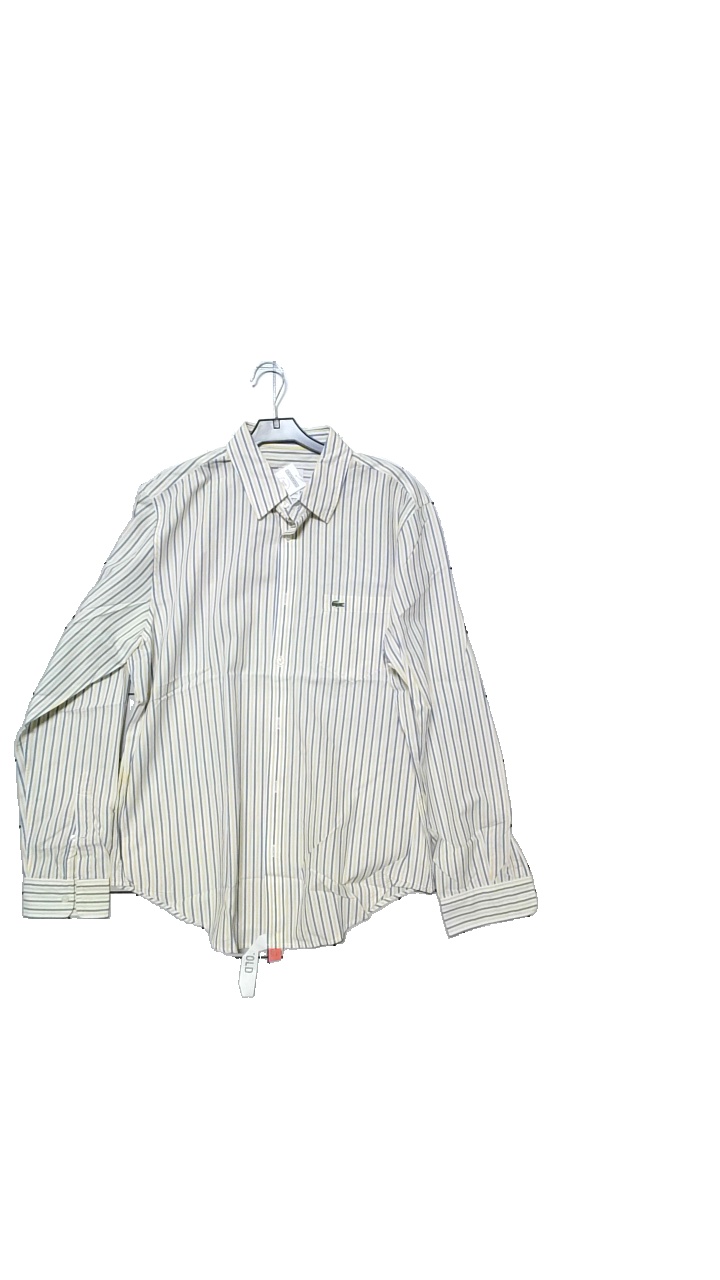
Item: Shirt (Men)
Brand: Lacoste
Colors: White, Yellow, Blue
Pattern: Striped
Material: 100% cotton
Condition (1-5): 5
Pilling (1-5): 5
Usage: Reuse
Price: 100-150